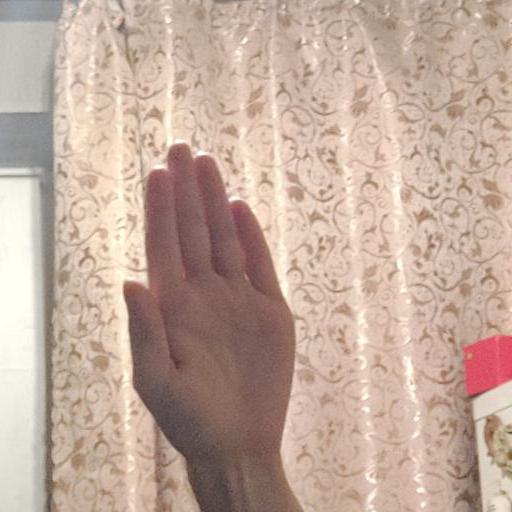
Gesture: stop